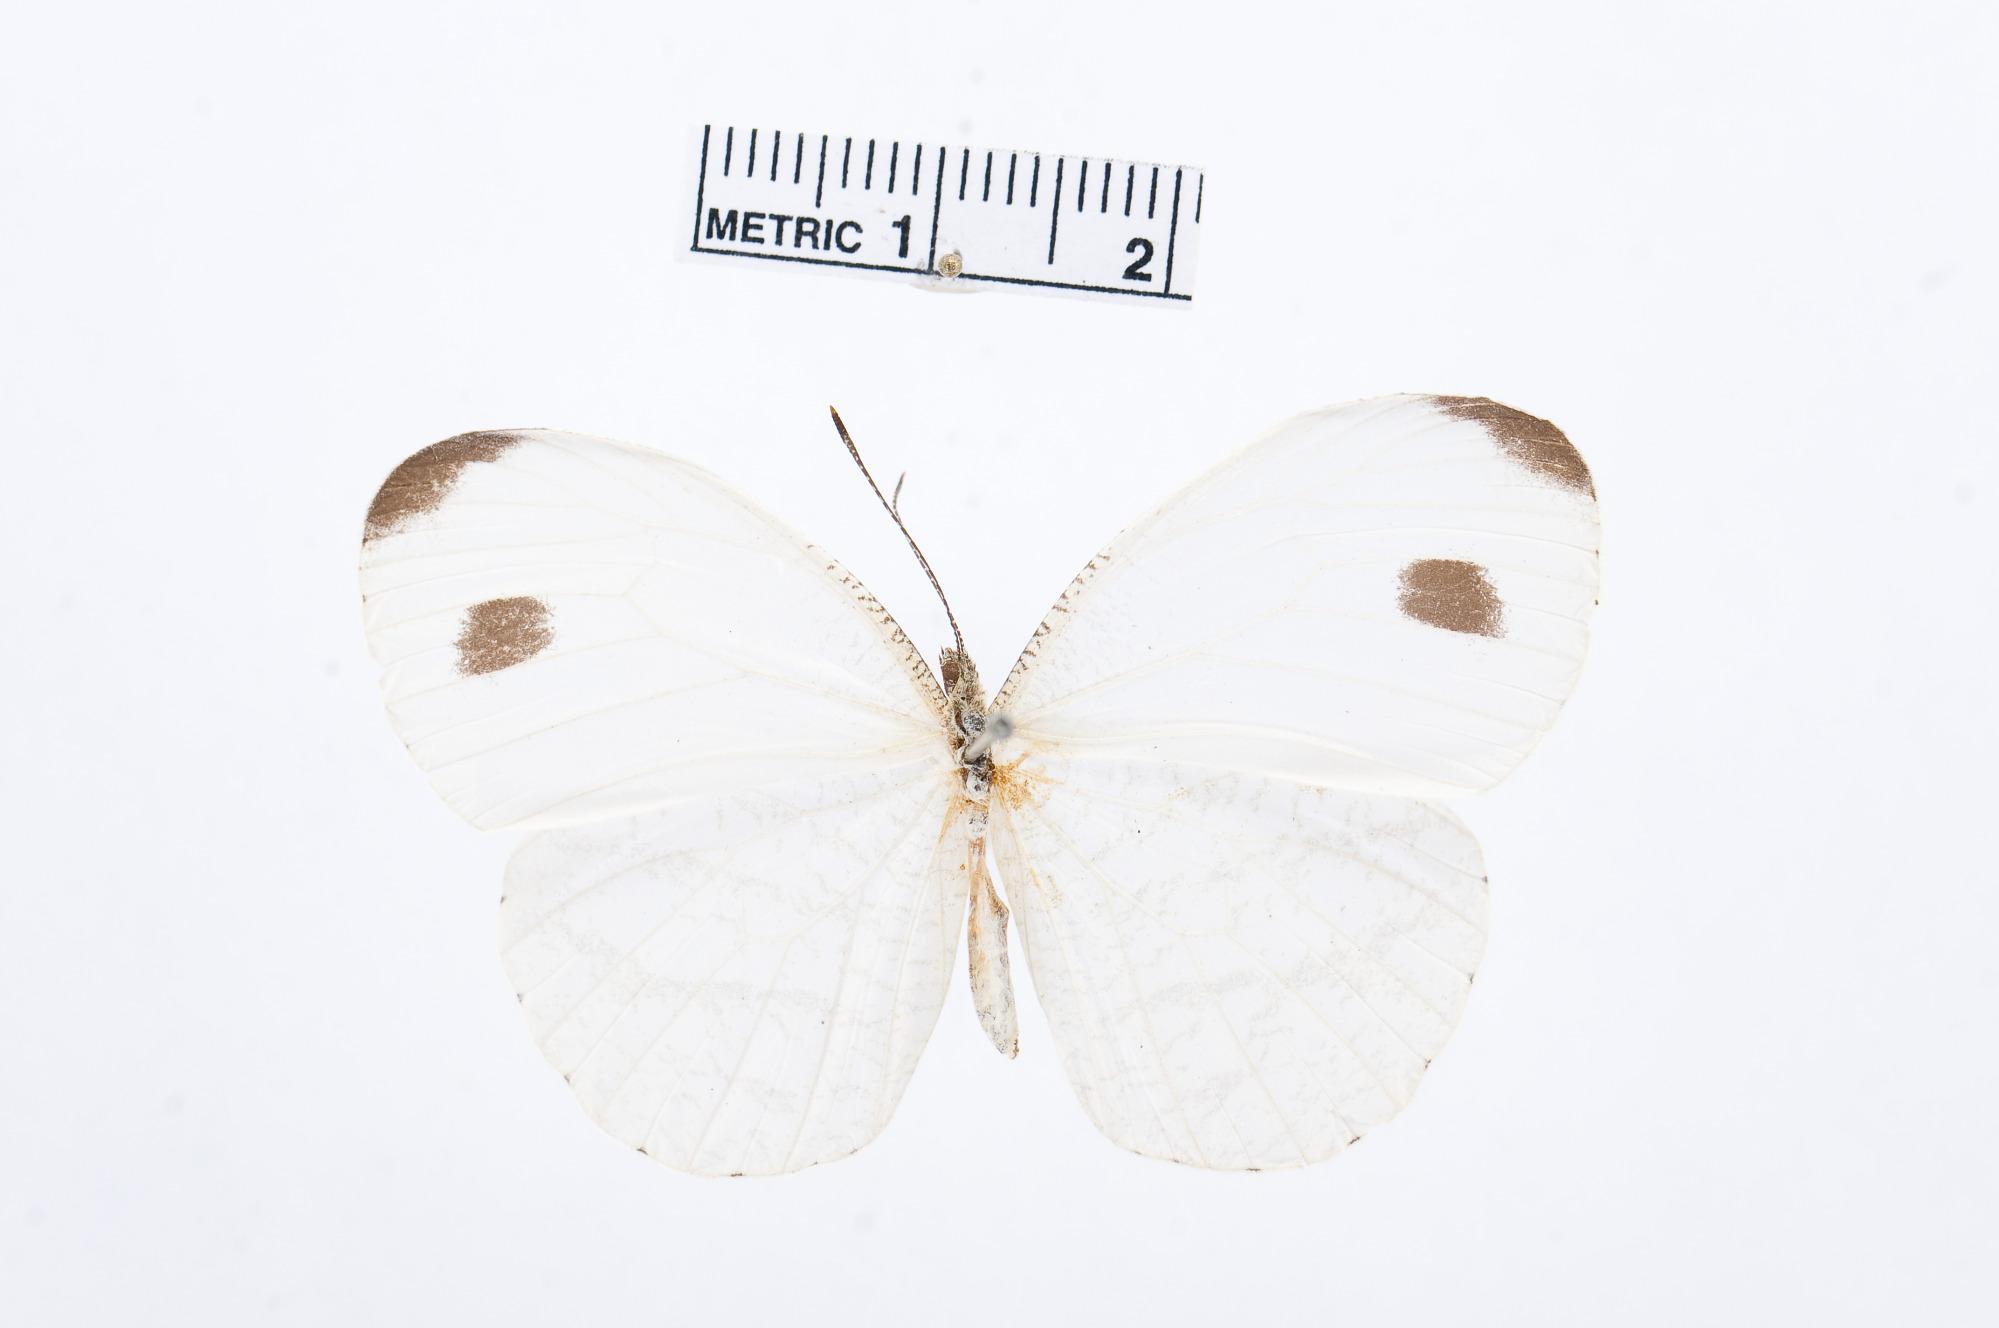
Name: Leptosia hybrida
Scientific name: Leptosia hybrida
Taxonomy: Animalia, Arthropoda, Hexapoda, Insecta, Lepidoptera, Pieridae, Pierinae